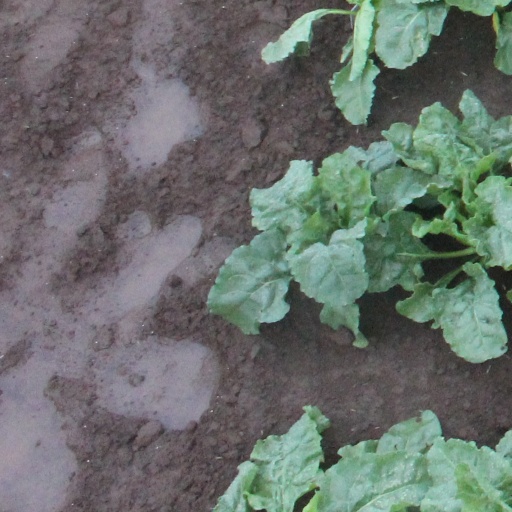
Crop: sugar beet